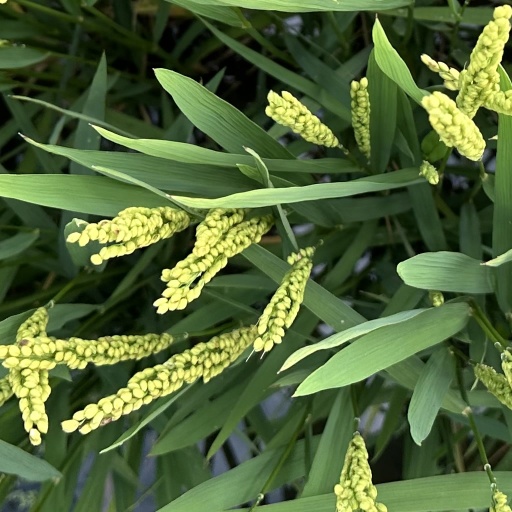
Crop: rice